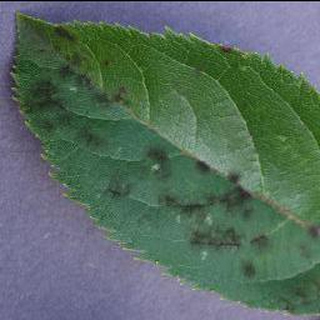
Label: apple_apple_scab